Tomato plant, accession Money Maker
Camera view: vertical (180 deg); turntable rotation: 0 degrees
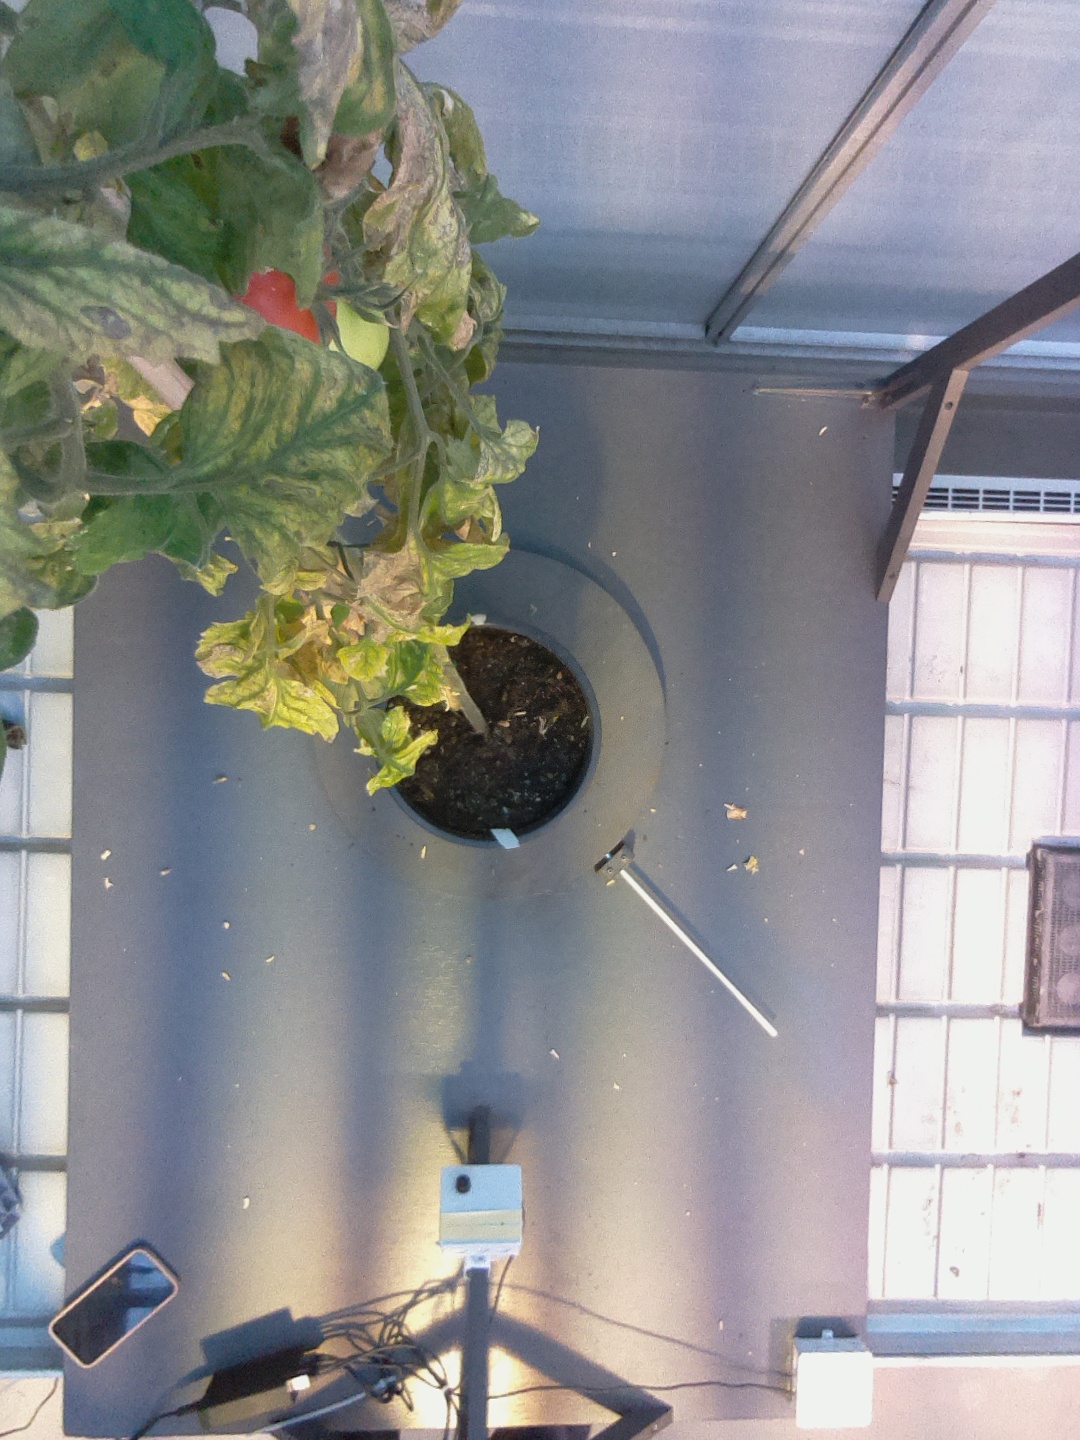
BBCH growth stage 84: 40%-50% of fruits show typical fully ripe color